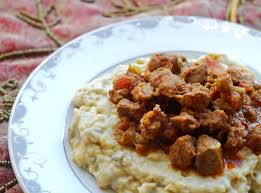
Yemek: hunkar_begendi